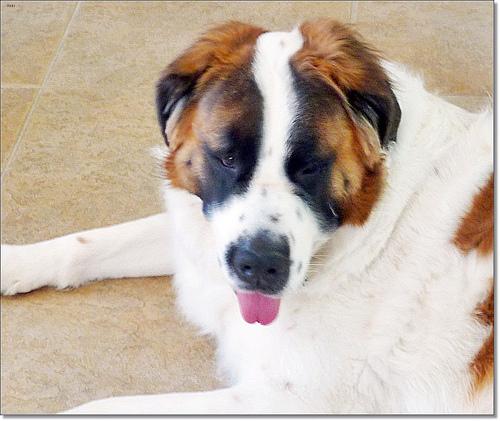
Breed: saint bernard